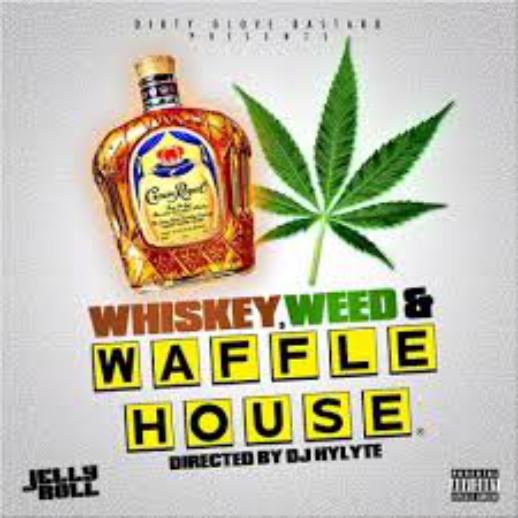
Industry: Food